Tottenville, Staten Island

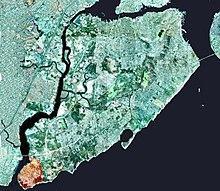
The neighborhood of Tottenville in Staten Island is shown highlighted in orange

The Raritan band of the Unami Indians, a branch of the Lenape or Delaware nation, were the original inhabitants of all Staten Island, including Tottenville. The largest pre-European burial ground, known as Burial Ridge, is located in what is now Conference House Park.